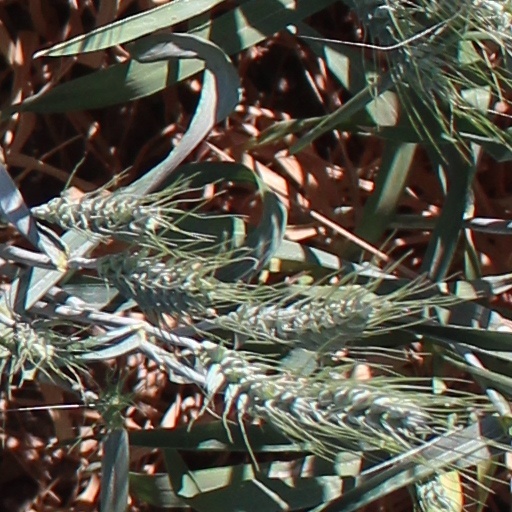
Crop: wheat